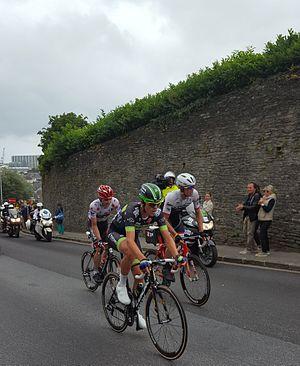
Passage de l'échappée dans la côte d'Octeville (chemin des Aiguillons) durant la 2e étape du Tour de France 2016. Vegard Breen mène la course devant Jasper Stuyven (qui attaquera 200 mètres plus loin), et le maillot à pois Paul Voss.
La 2ᵉ étape du Tour de France 2016 se déroule le dimanche 3 juillet 2016 entre Saint-Lô et Cherbourg-en-Cotentin sur une distance de 183 kilomètres.